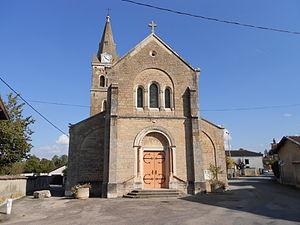
une photo du porche de l'église
Jean-Amédée Savoye, né le 1ᵉʳ juillet 1804 à Lyon et mort dans la même commune le 19 avril 1878, est un architecte français.
Janneyrias est une commune française située dans le Haut-Rhône dauphinois du département de l'Isère en région Auvergne-Rhône-Alpes. Elle fait partie de l'aire urbaine de Lyon. Ses habitants sont appelés les Janneysiens.